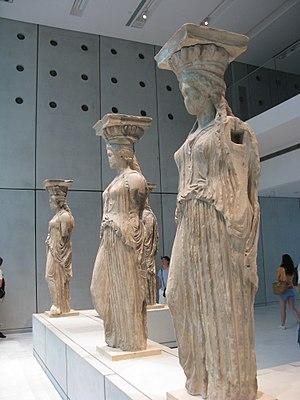
Le musée de l'Acropole d'Athènes est un des principaux musées archéologiques d'Athènes en Grèce. Il dépend du ministère grec de la Culture. Le président de son conseil d'administration est Dimitrios Pandermalis.